Marques Bolden

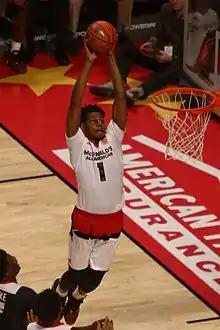
Bolden in the 2016 McDonald's All-American Game

Marques Terrell "Joyo" Bolden (born April 17, 1998) is an American-Indonesian professional basketball player who last played for the Charlotte Hornets of the National Basketball Association (NBA). He played college basketball for the Duke Blue Devils.